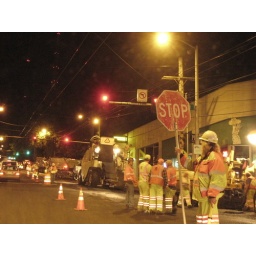
captured through my car windshield: the construction project that made getting around this part of capitol hill absolute hell.